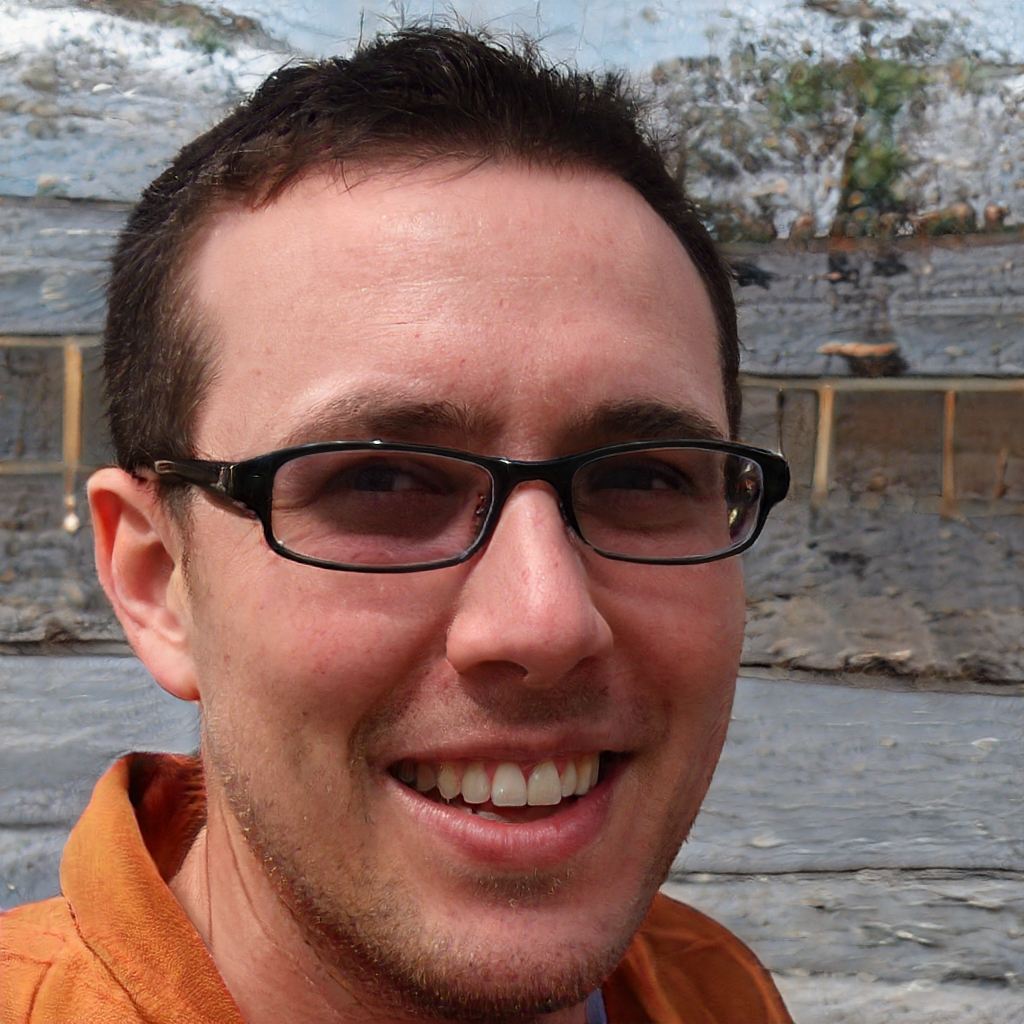
Label: No Watermark